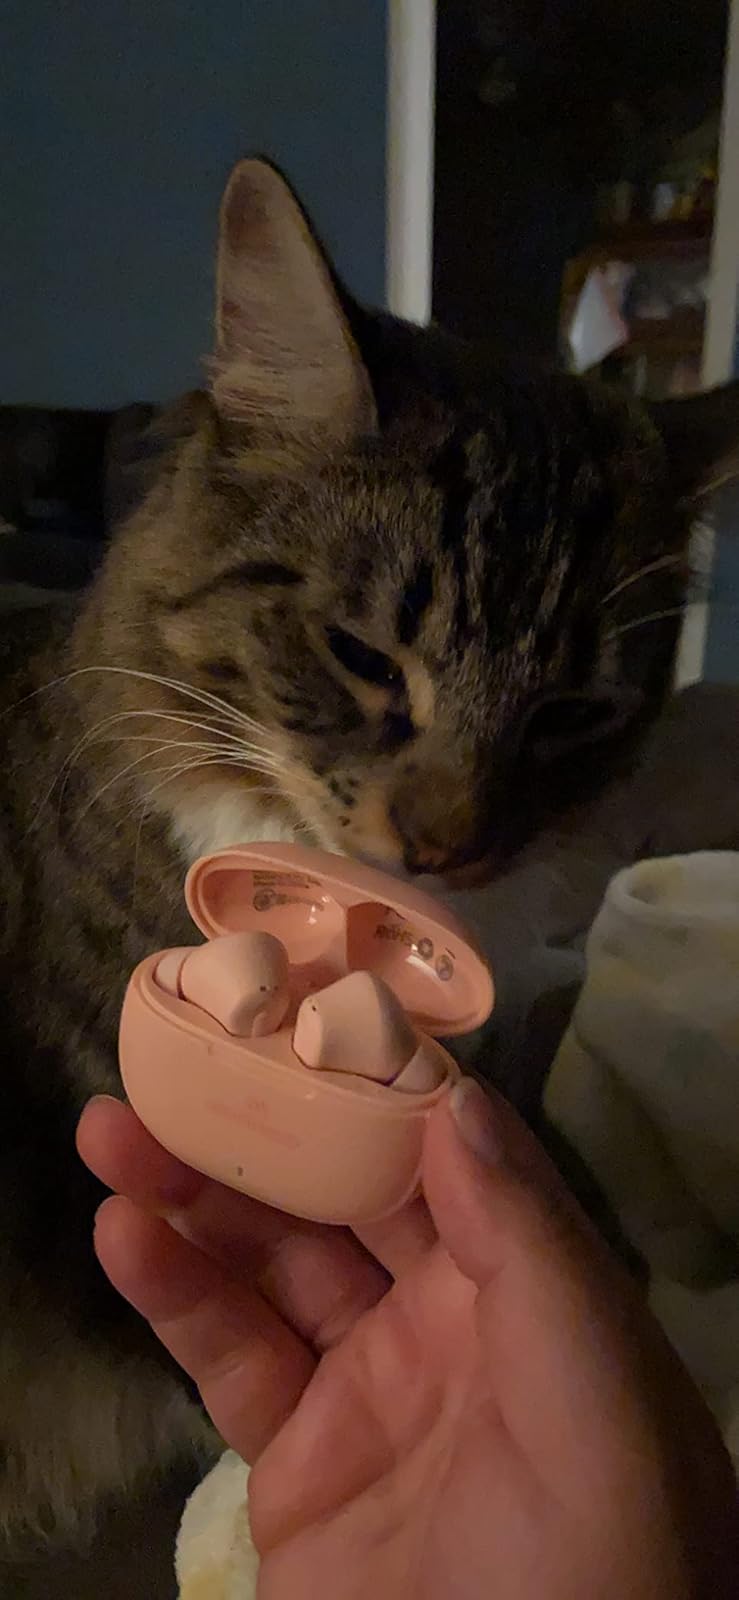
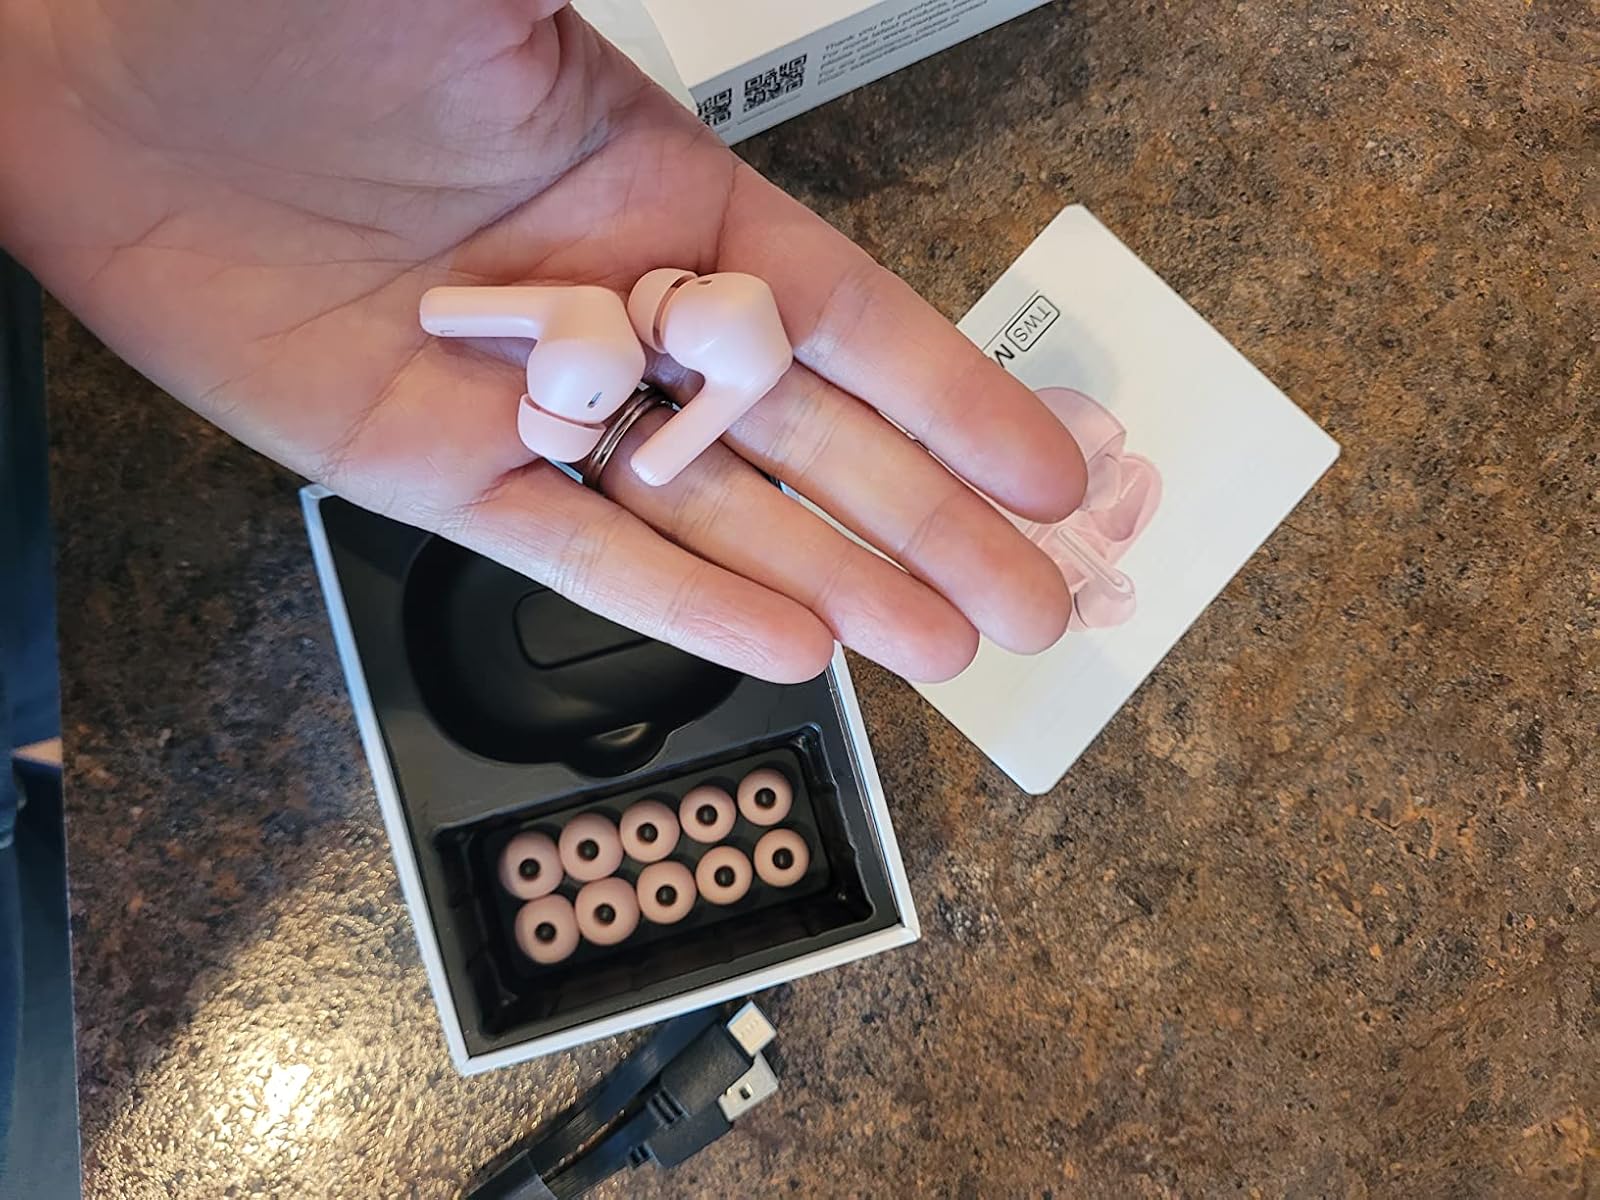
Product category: earbuds
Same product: yes